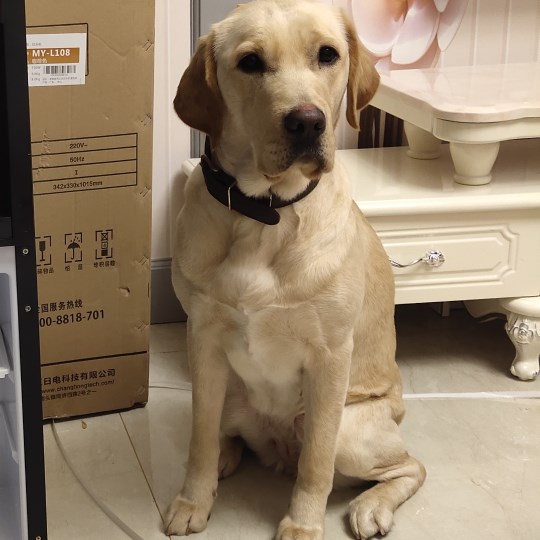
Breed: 3580-n000122-Labrador_retriever